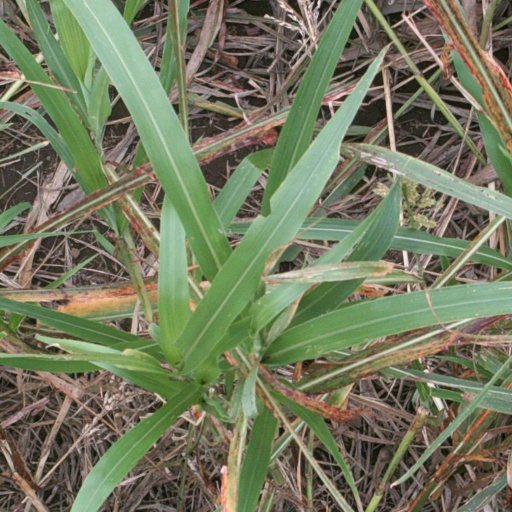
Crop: sorghum